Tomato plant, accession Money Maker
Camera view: horizontal (90 deg, fisheye); turntable rotation: 150 degrees
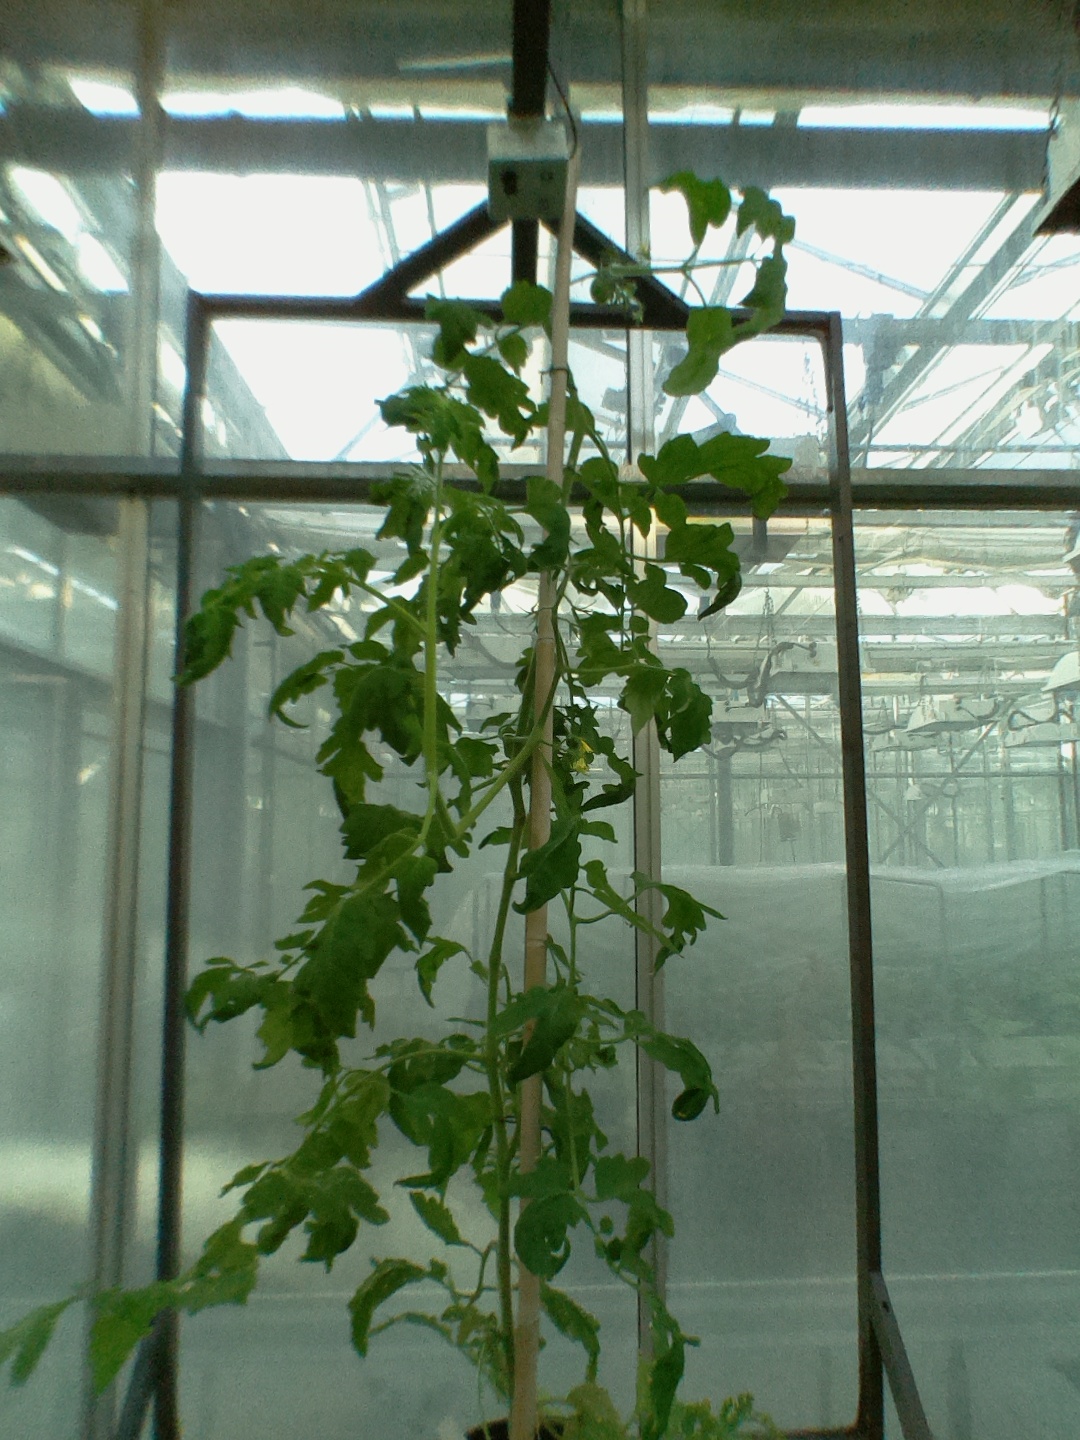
BBCH growth stage 70: Fruits at the main stem or branches visibles